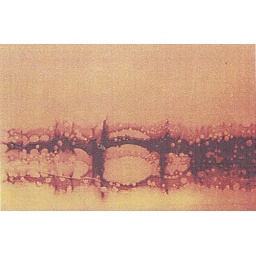
bridge over water